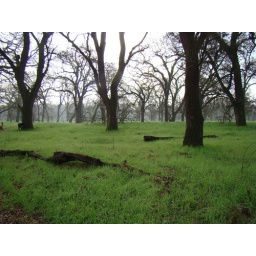
In the winter, the grass resprouts and comes up green in this area.